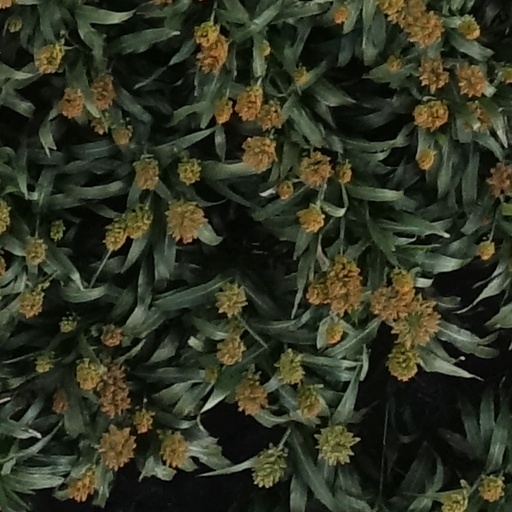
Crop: sorghum